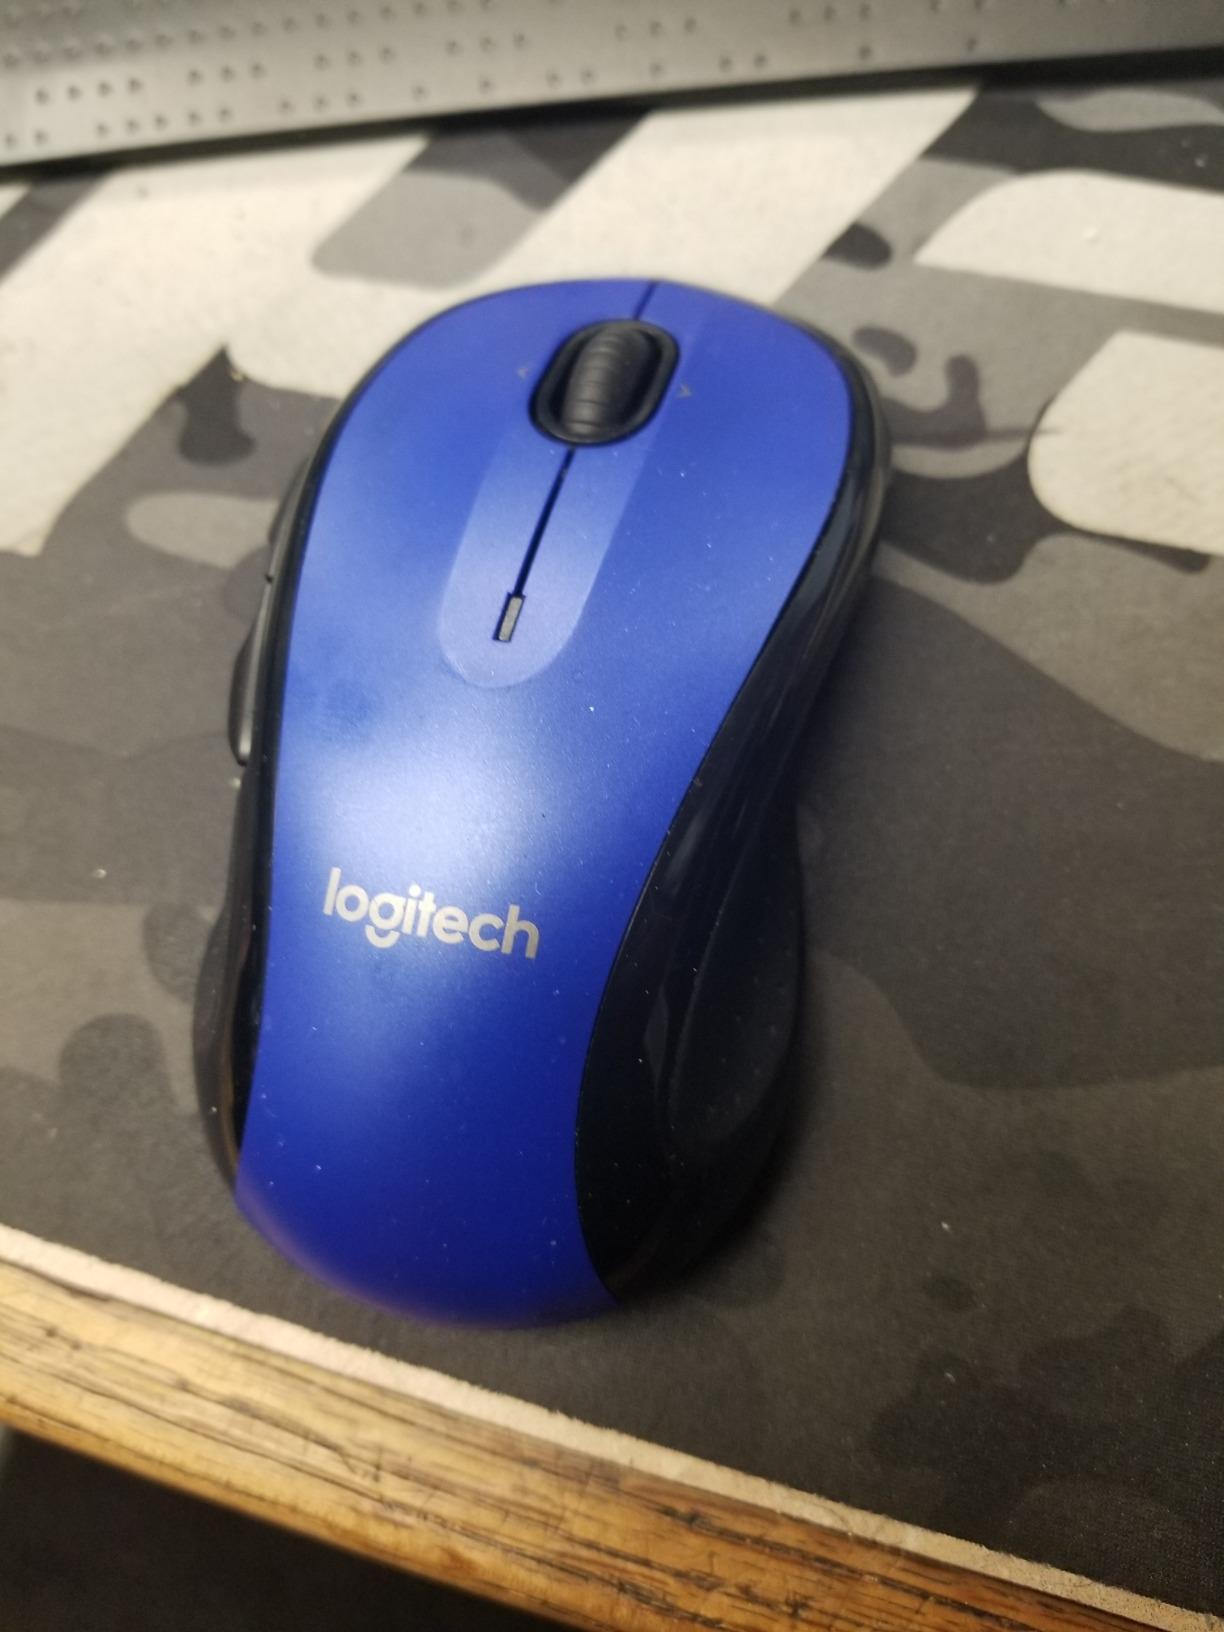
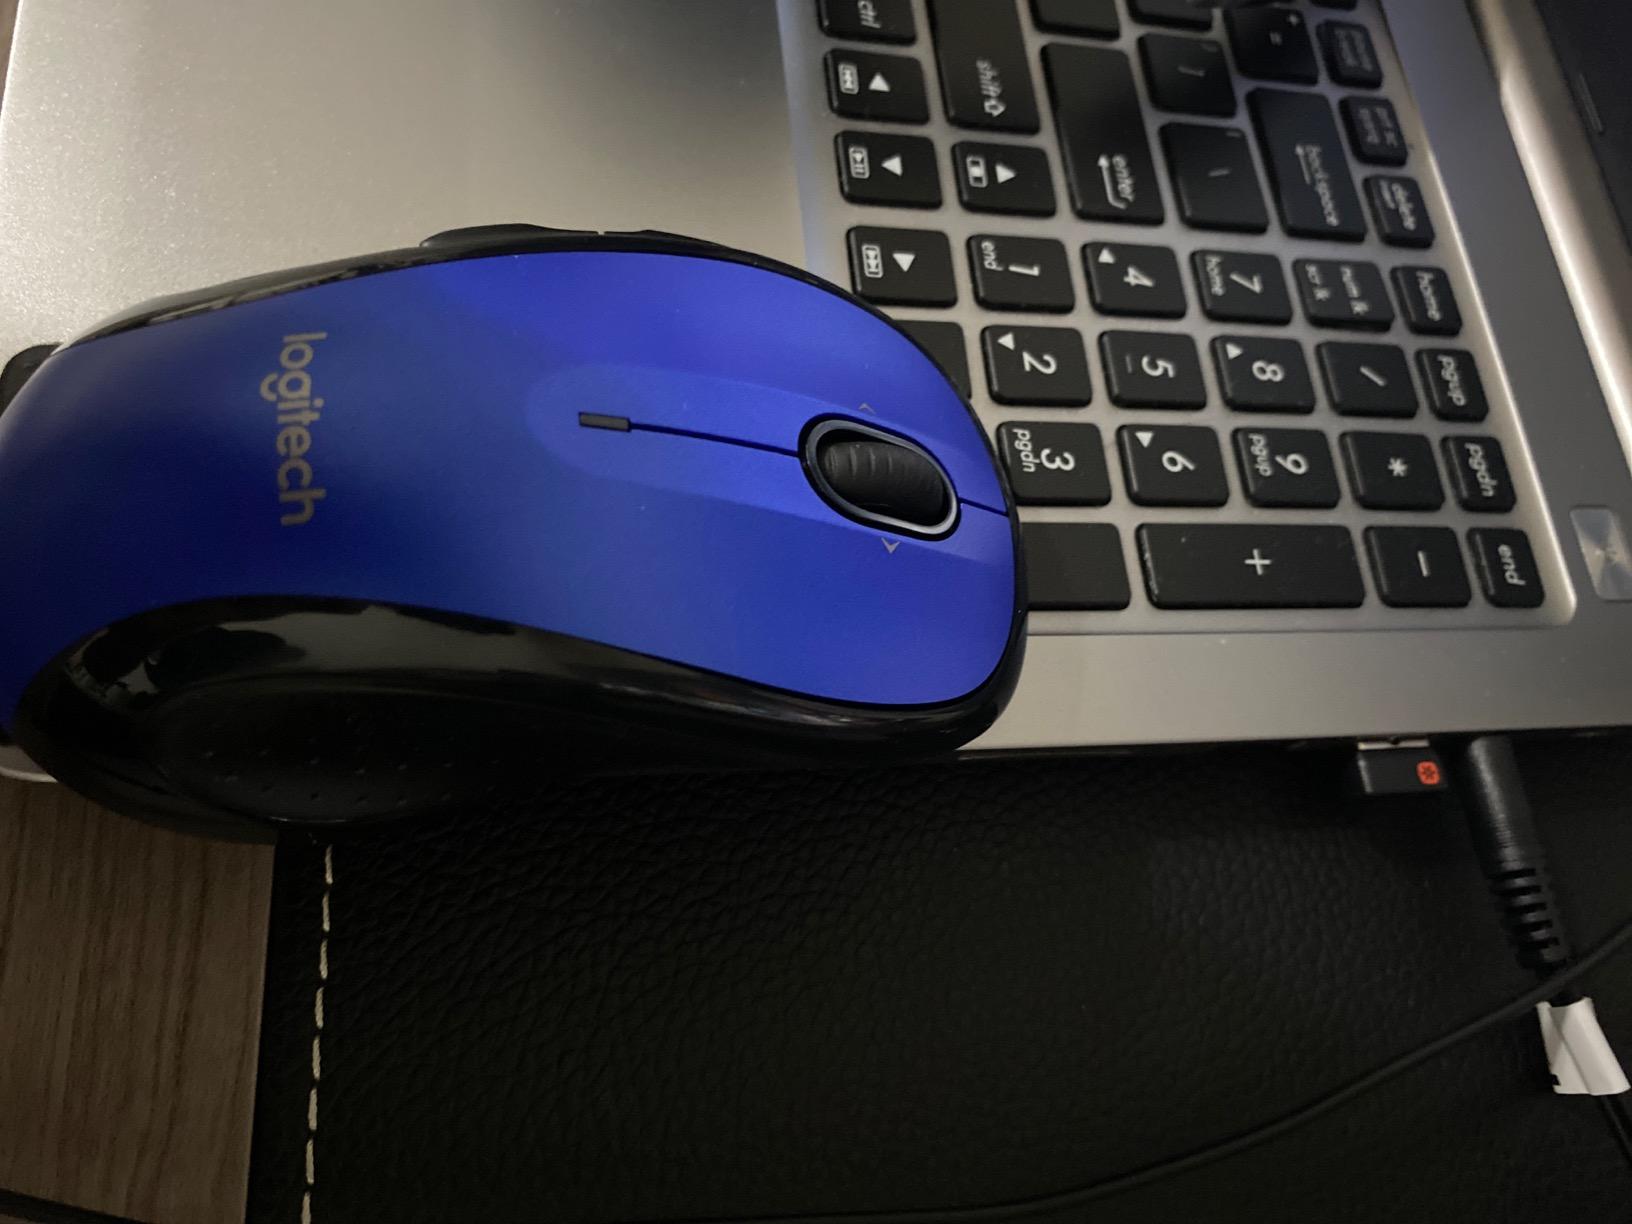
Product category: mouse
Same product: yes